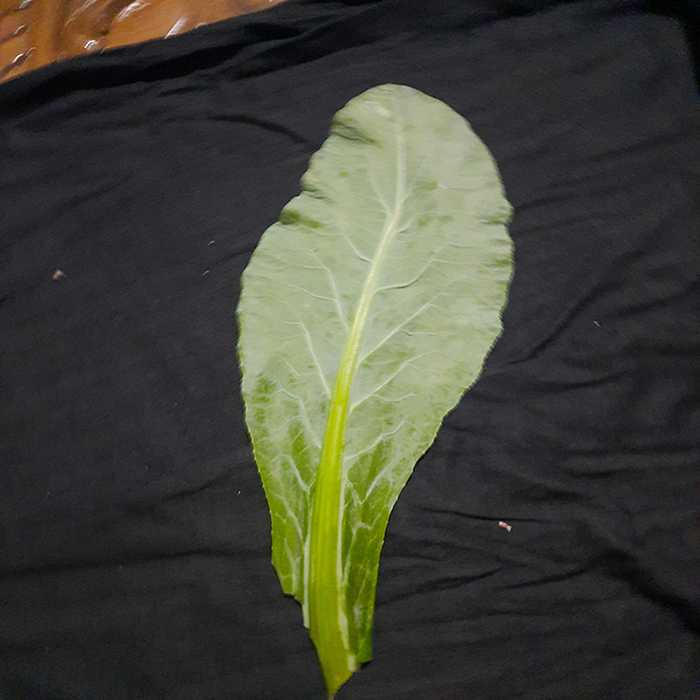
Plant: Cauliflower
Label: Fresh leaf